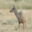
Label: deer